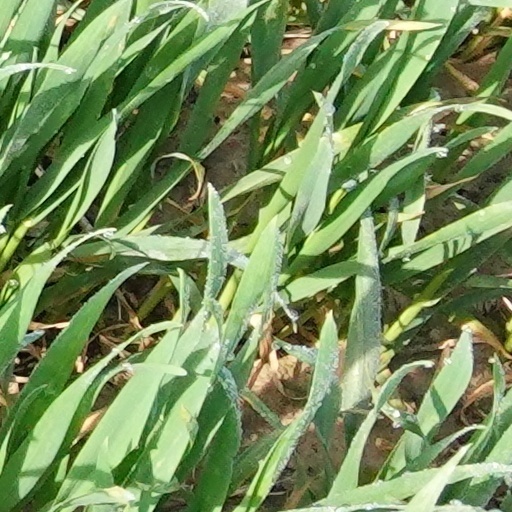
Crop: wheat